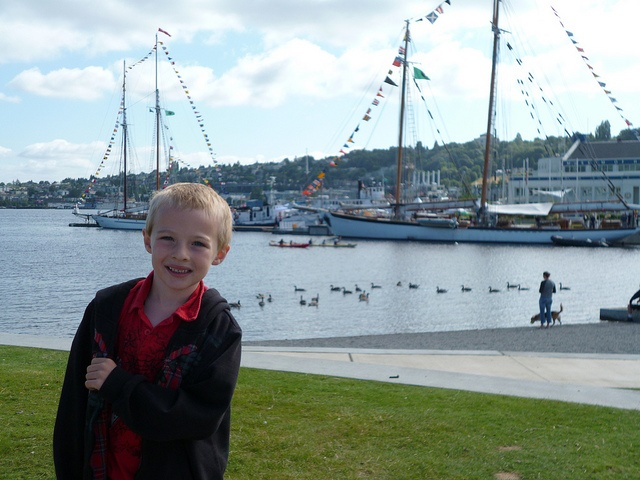
A young boy in a jacket standing by the water
A boy is standing in the grass in front of the water with boats and ducks.
Blonde boy posing for picture in front of a lake with ships.
A boy standing in the grass near a body of water with geese in it.
A boy walking outside near a harbor where large sail boats are docked.